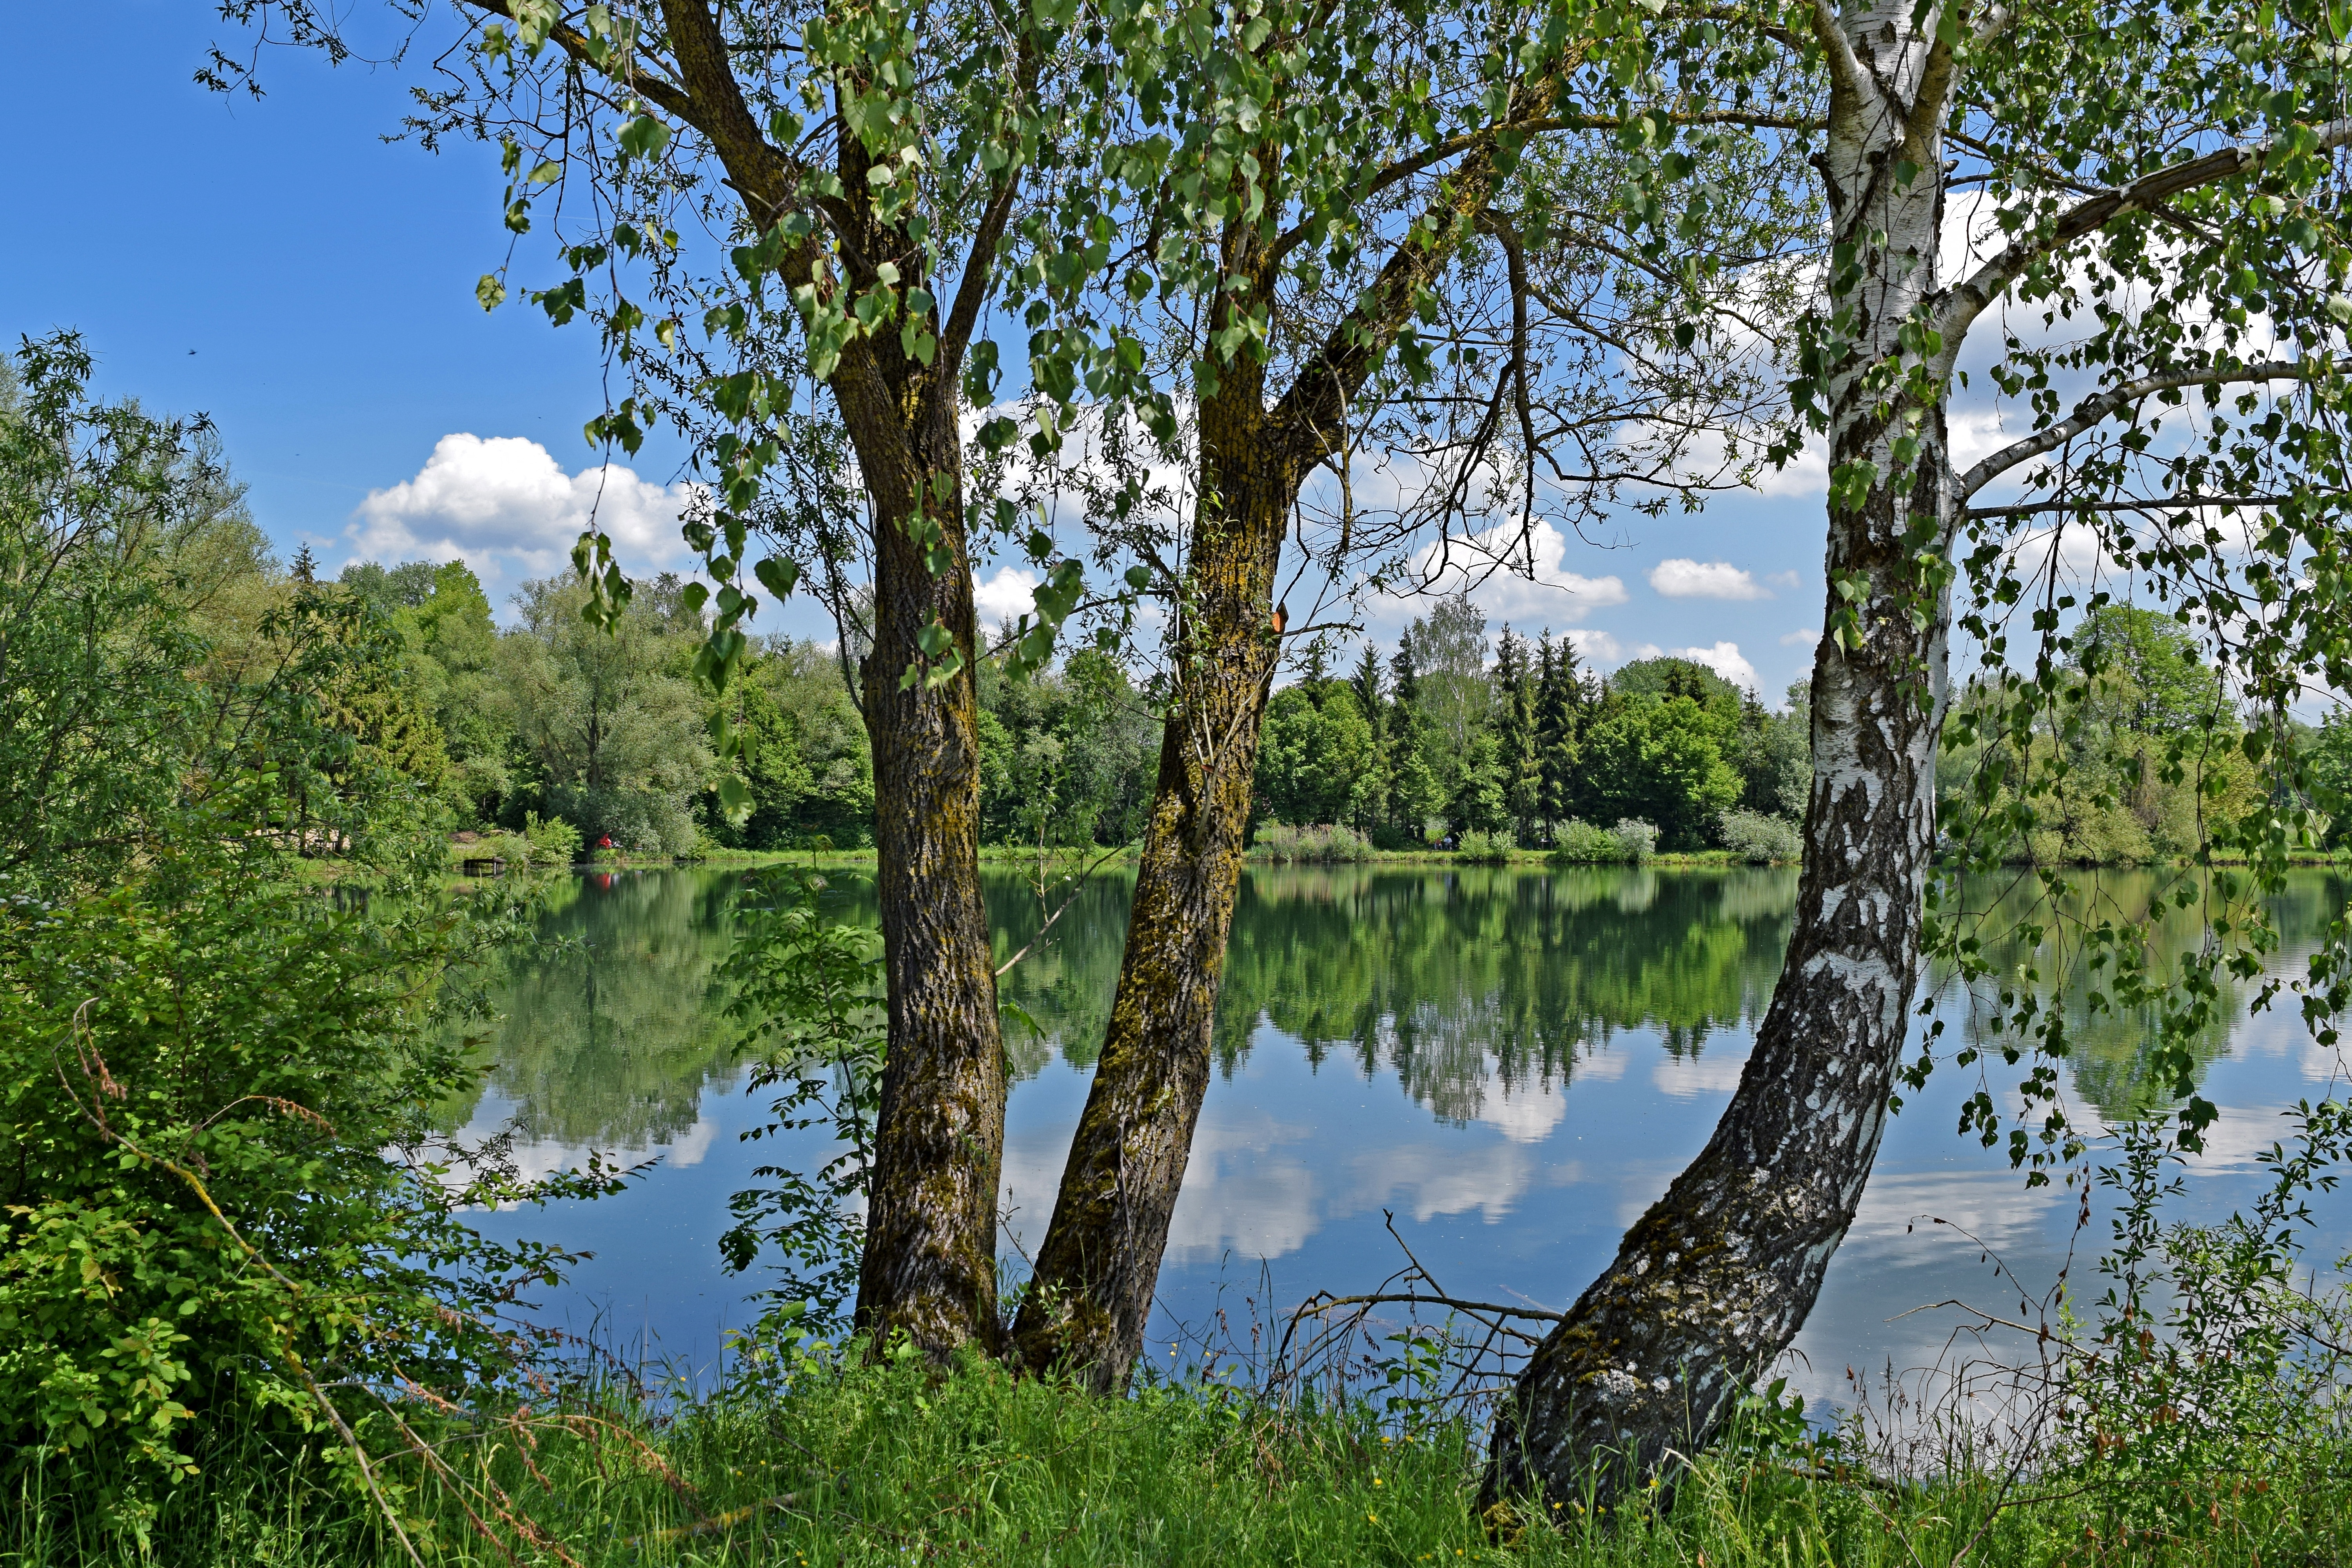
tree, swamp, plant, sky, flower, lake, pond, birch, botany, clouds, vegetation, wetland, woodland, ecosystem, nature reserve, biome, woody plant